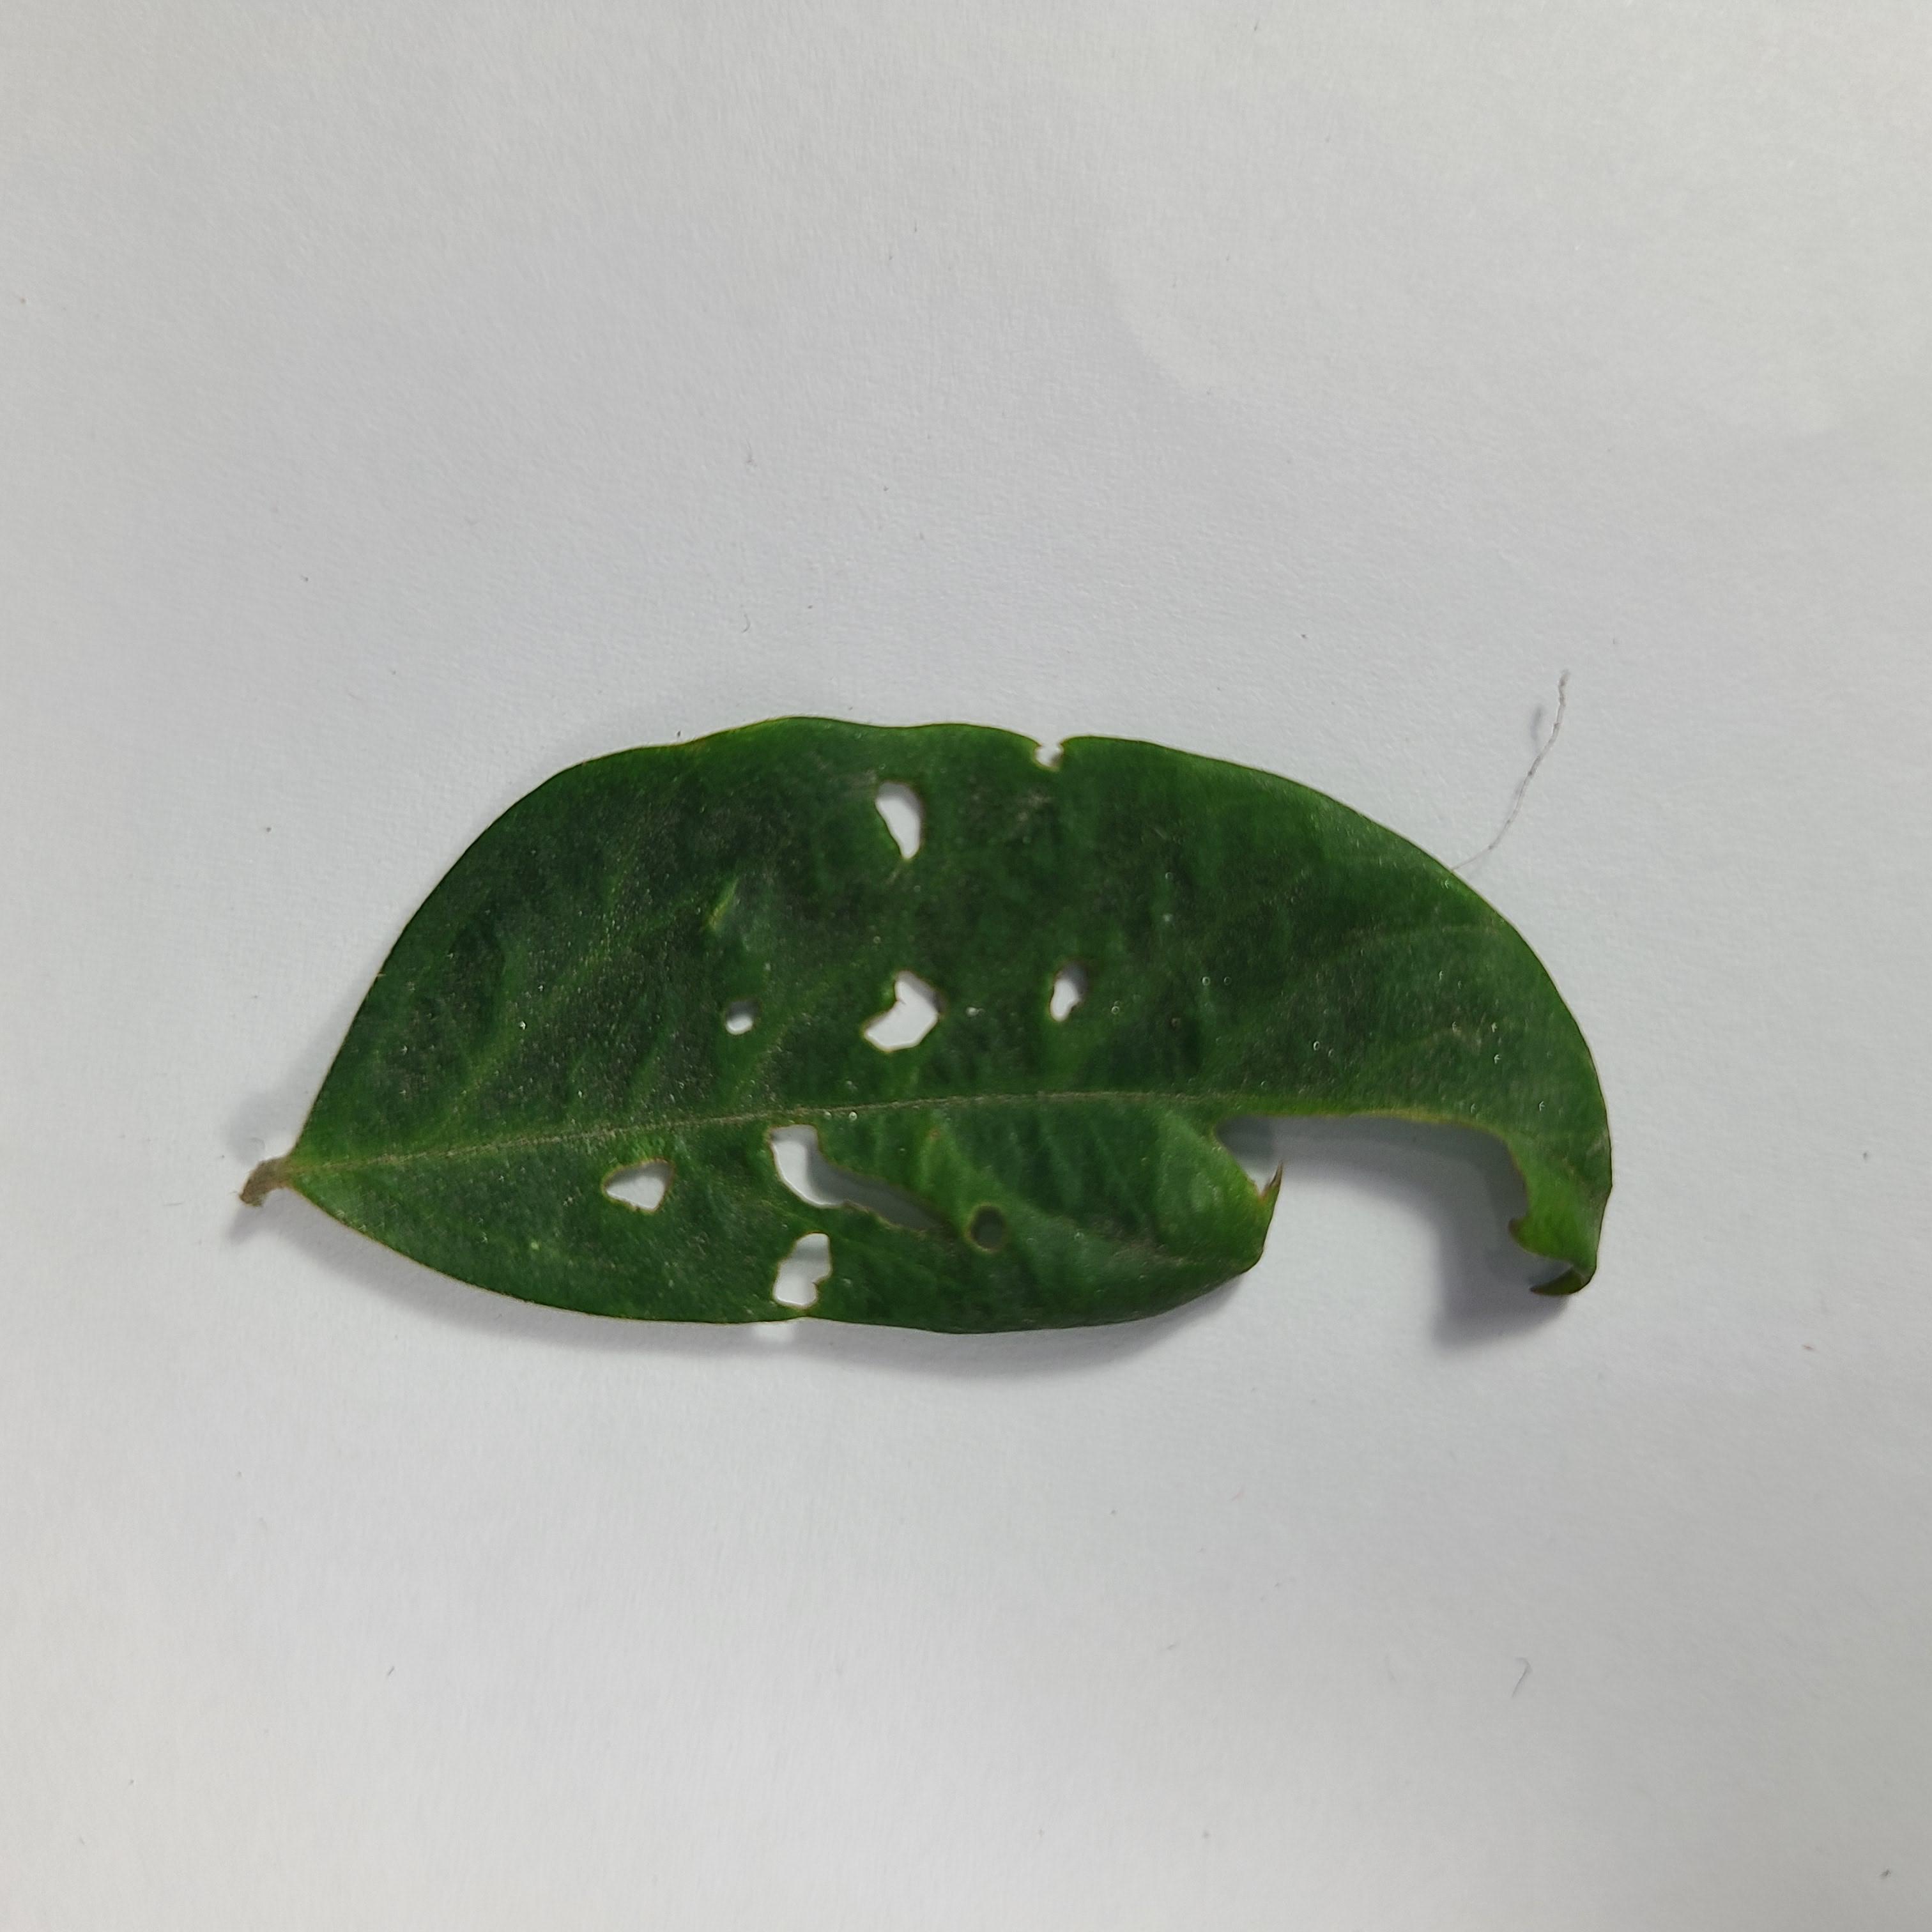
Label: Insect Hole leaves